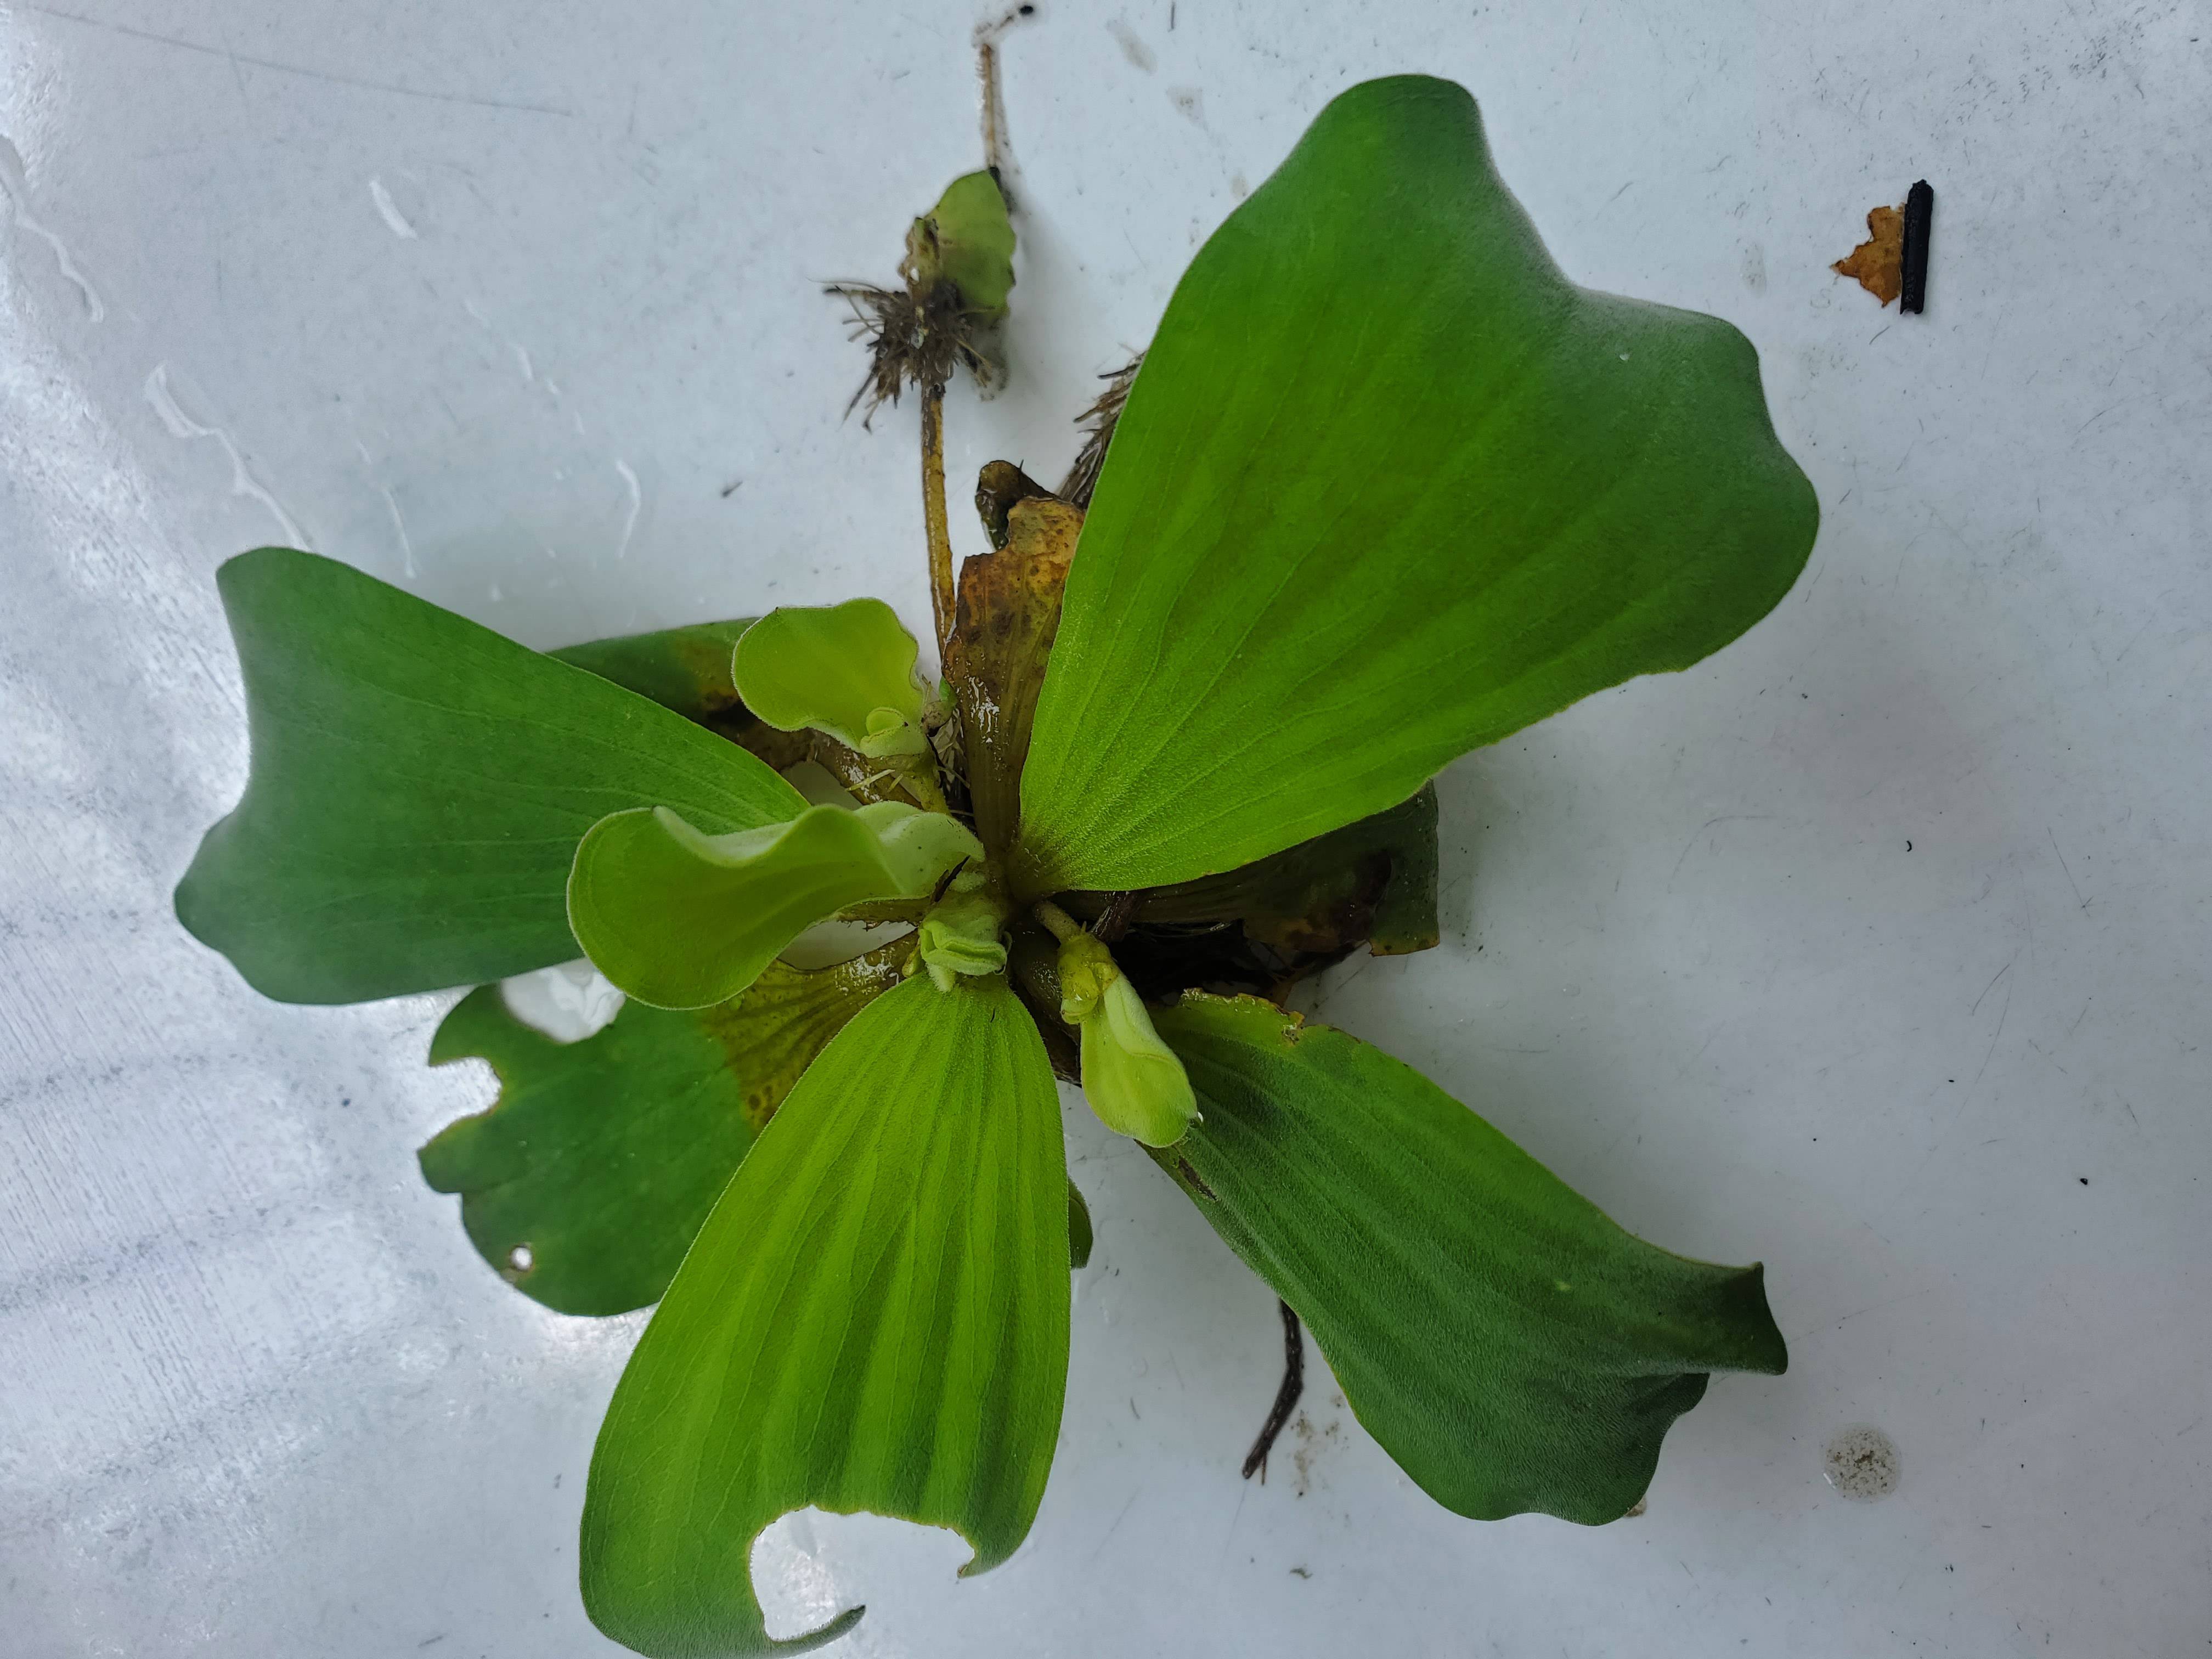
Species: Water Lettuce (Pistia stratiotes)